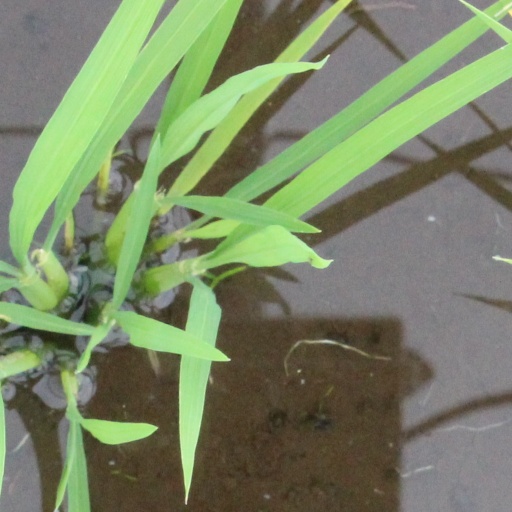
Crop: rice